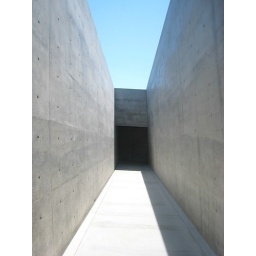
standing straight in this shot - the walls and entrance are actually slanted by a few degrees.